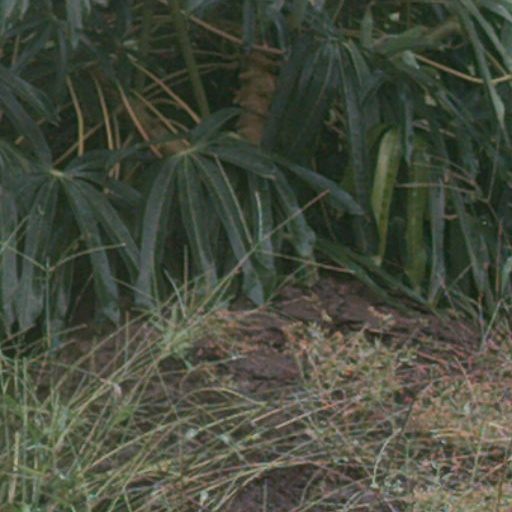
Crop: cassava